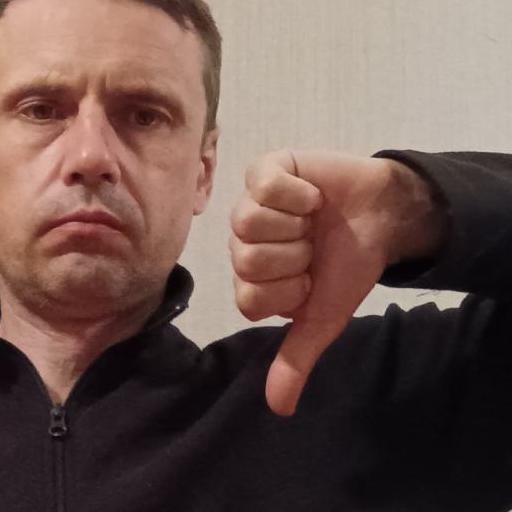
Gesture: dislike